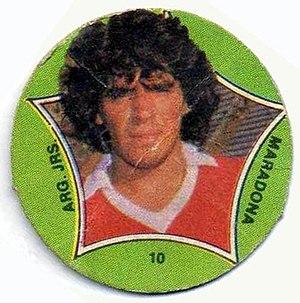
L'Asociación Atlética Argentinos Juniors est un club de football argentin basé à Buenos Aires, fondé le 15 août 1904.